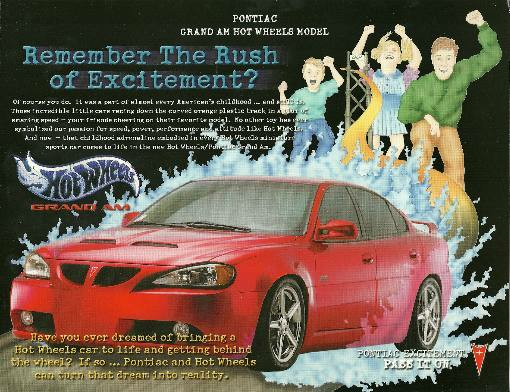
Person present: No